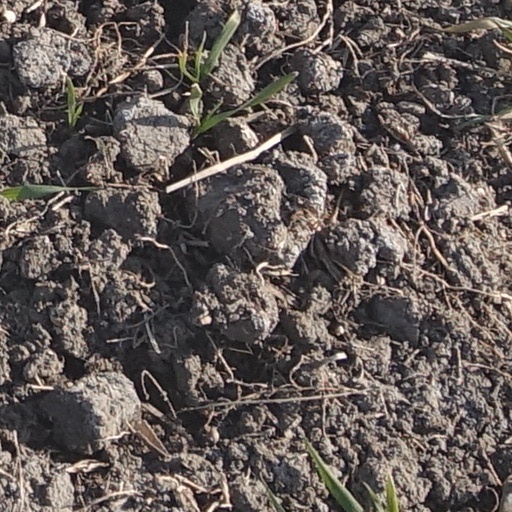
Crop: wheat